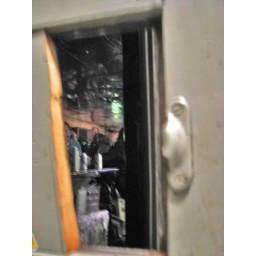
This hole in the wall also has a hole in the bathroom door